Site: saxony
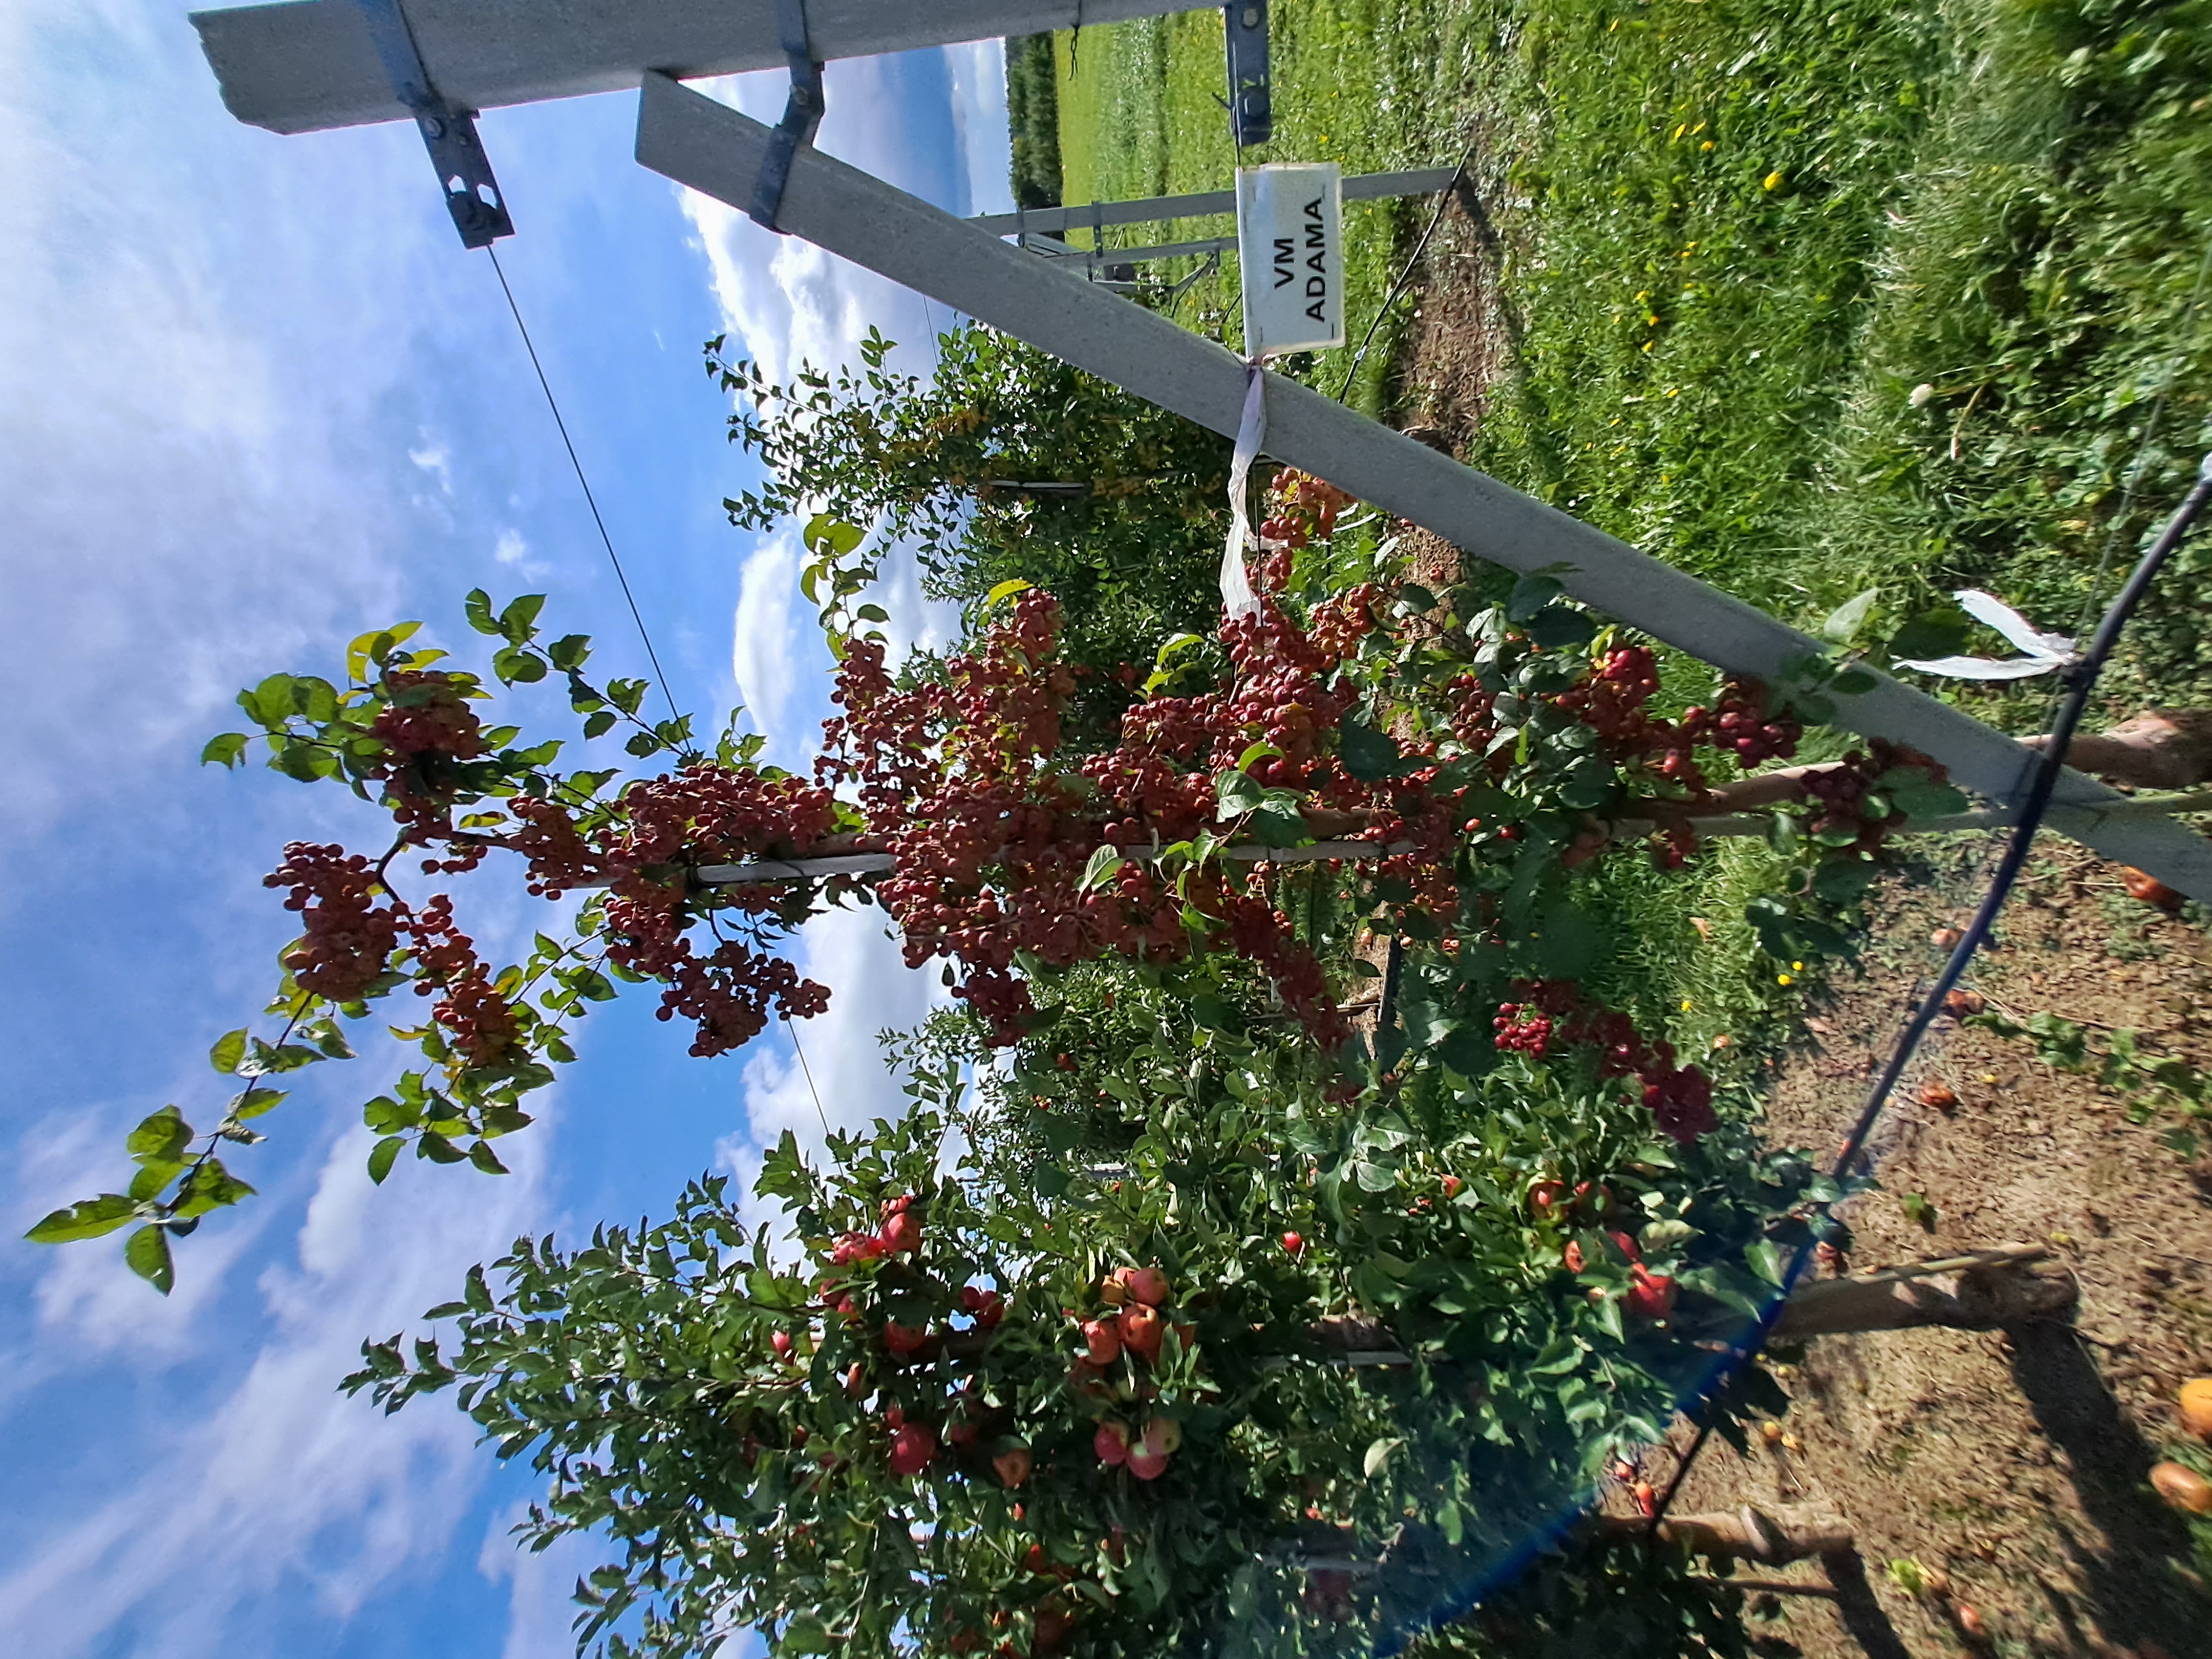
Growth stage (BBCH 87): Maturity of fruit and seed